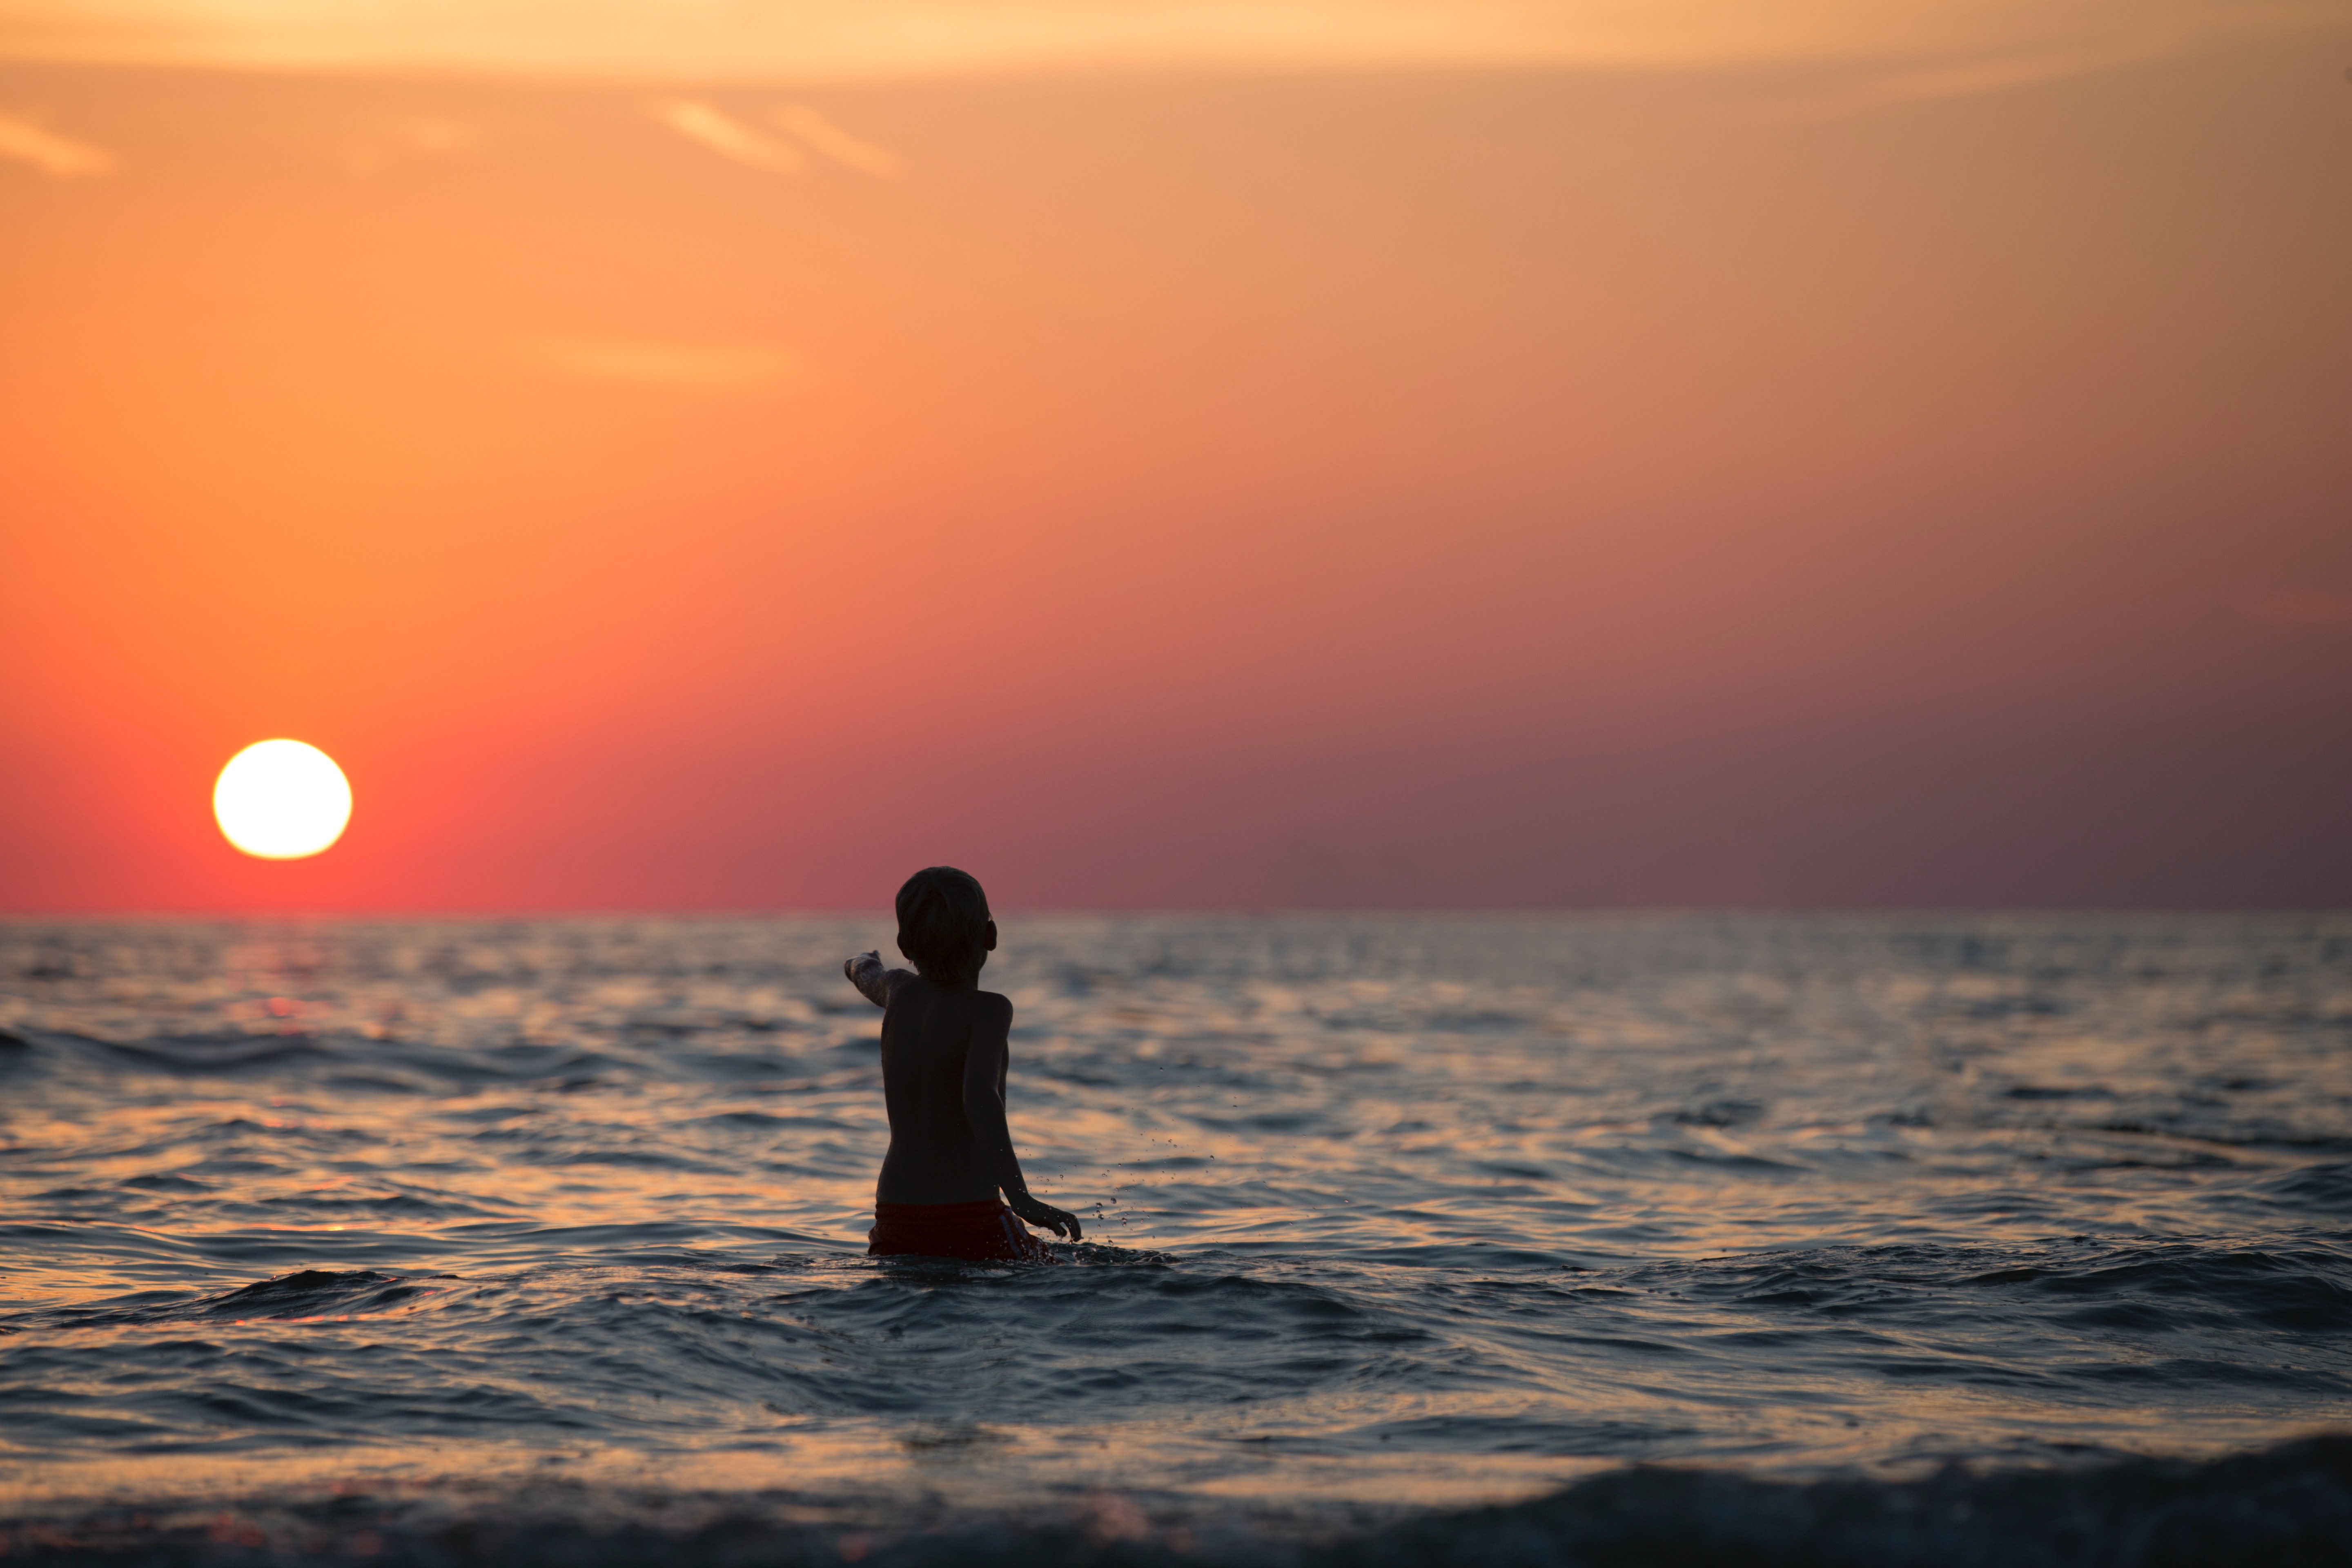
sea, sun, water, cloud, sky, atmosphere, ecoregion, People in nature, afterglow, tree, orange, People on beach, happy, dusk, body of water, flash photography, red sky at morning, coastal and oceanic landforms, beach, sunrise, sunset, horizon, landscape, astronomical object, heat, leisure, wind wave, art, calm, lake, dawn, fun, backlighting, wave, ocean, coast, sound, evening, reflection, tropics, rock, seabird, natural landscape, vacation, sand, silhouette, sitting, love, tide, romance